C. D. Howe

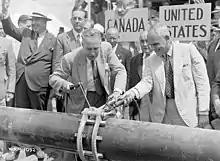
Howe and Vermont Governor William H. Wills join the US and Canadian segments of an oil pipeline

On 20 January 1948, Mackenzie King announced his intent to resign and a Cabinet reshuffle; both St. Laurent and Howe convinced the Prime Minister to move Howe, who had not enjoyed his work at the Ministry of Reconstruction and Supply, to become Minister of Trade and Commerce. Howe publicly announced that he was "not available" to stand for the leadership and that he was supporting St. Laurent. The Quebecer was elected Leader of the Liberal Party in August, and Mackenzie King resigned on 15 November.